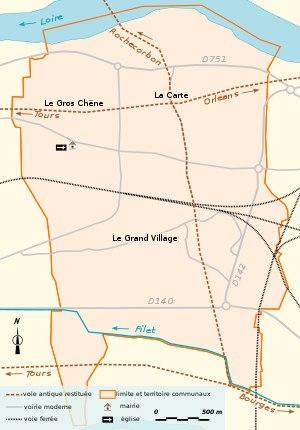
La Ville-aux-Dames est une commune française du département d'Indre-et-Loire en région Centre-Val de Loire. Peuplée par 5 175 habitants en 2017 et située entre la Loire et le Cher, La Ville-aux-Dames appartient aujourd'hui à l'agglomération tourangelle.